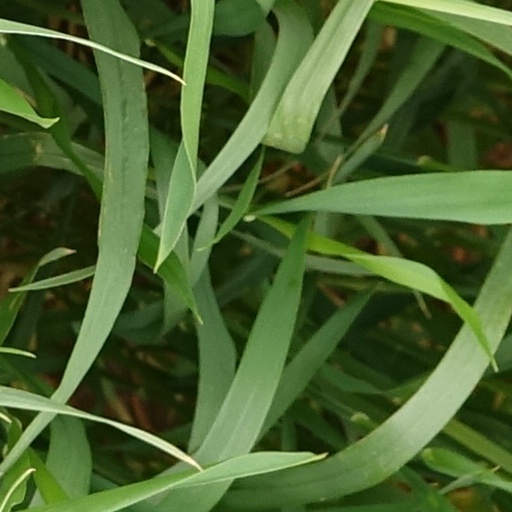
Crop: wheat